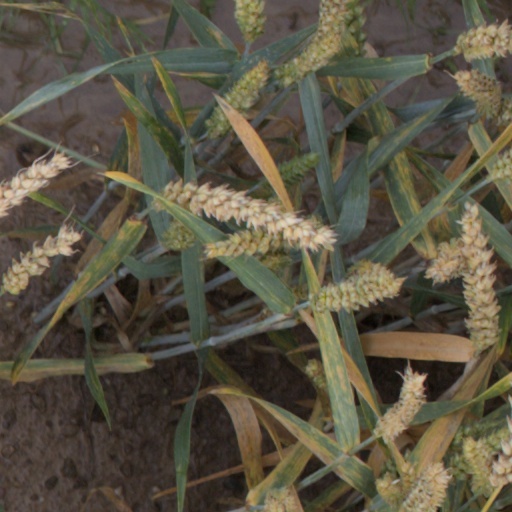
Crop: wheat